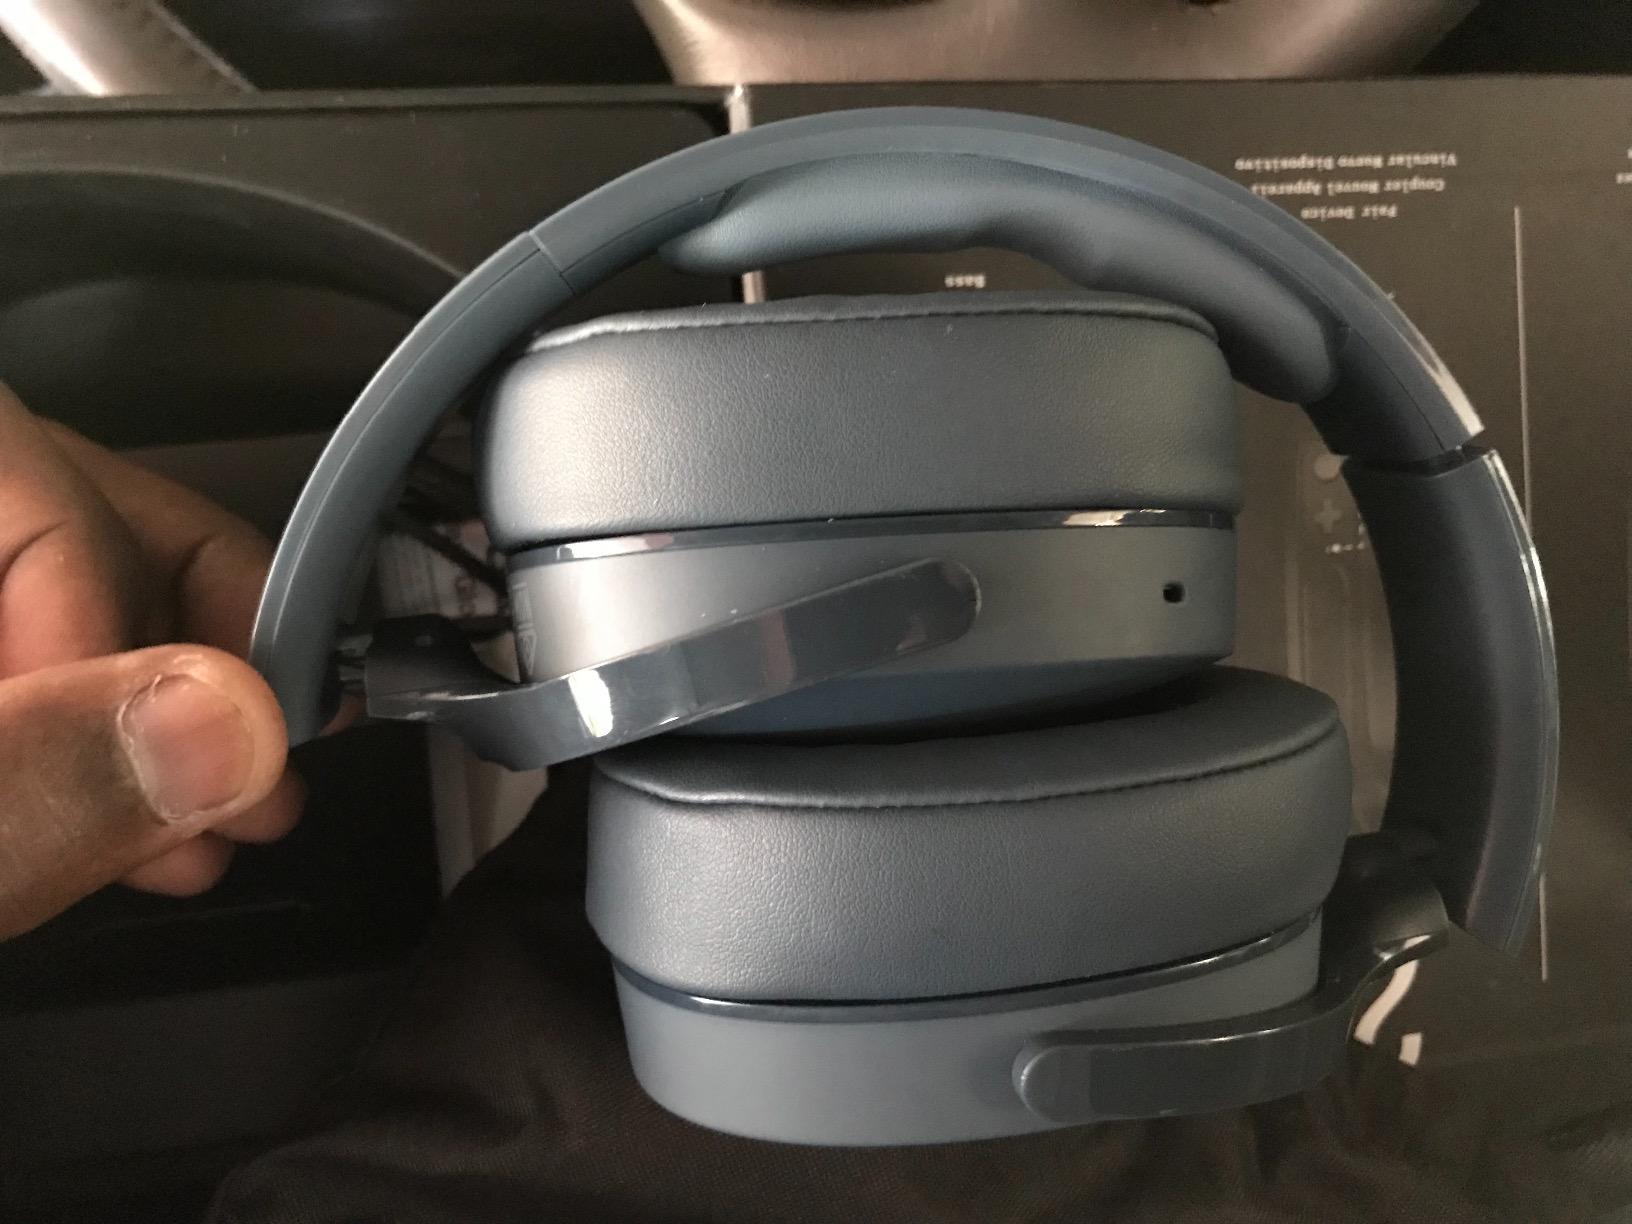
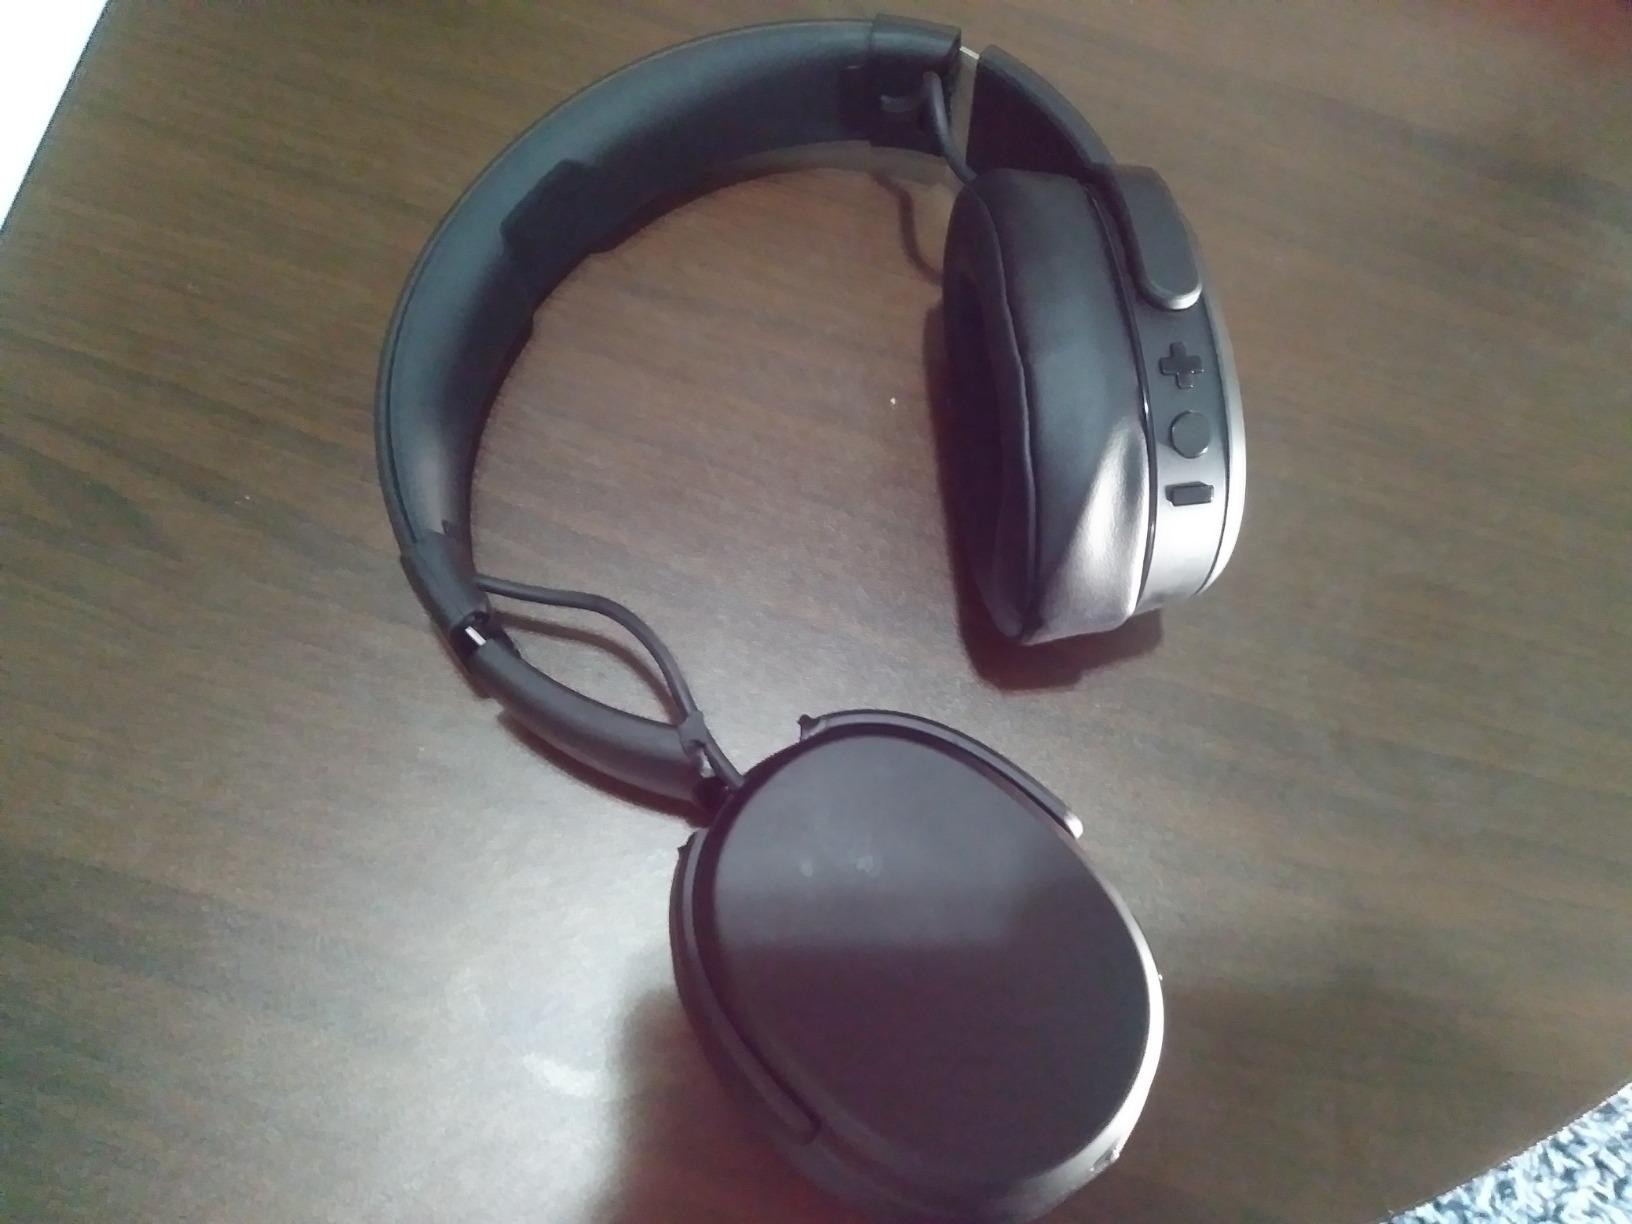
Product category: headphones
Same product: yes